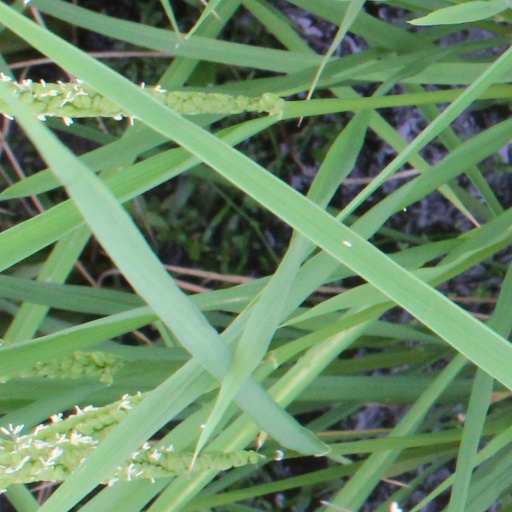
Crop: rice